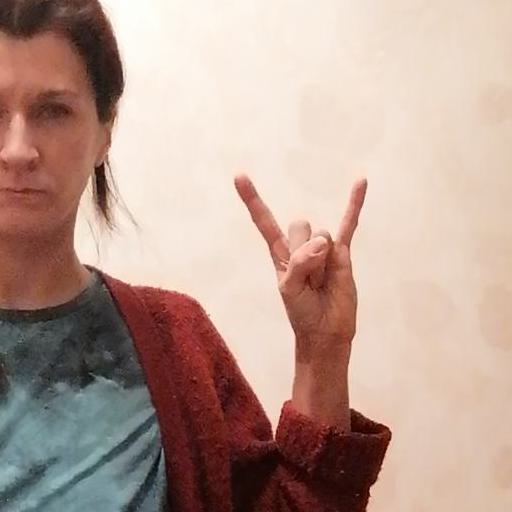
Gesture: rock